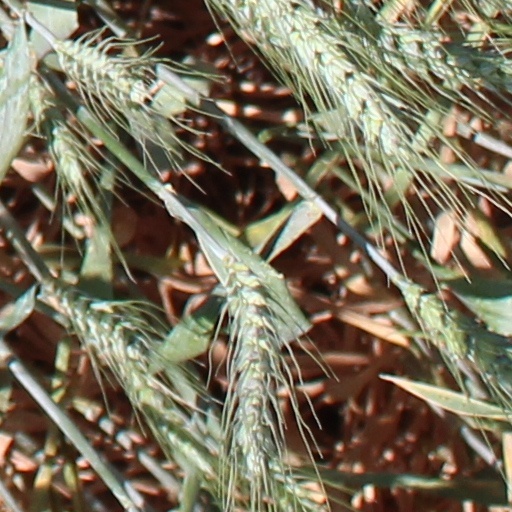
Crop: wheat